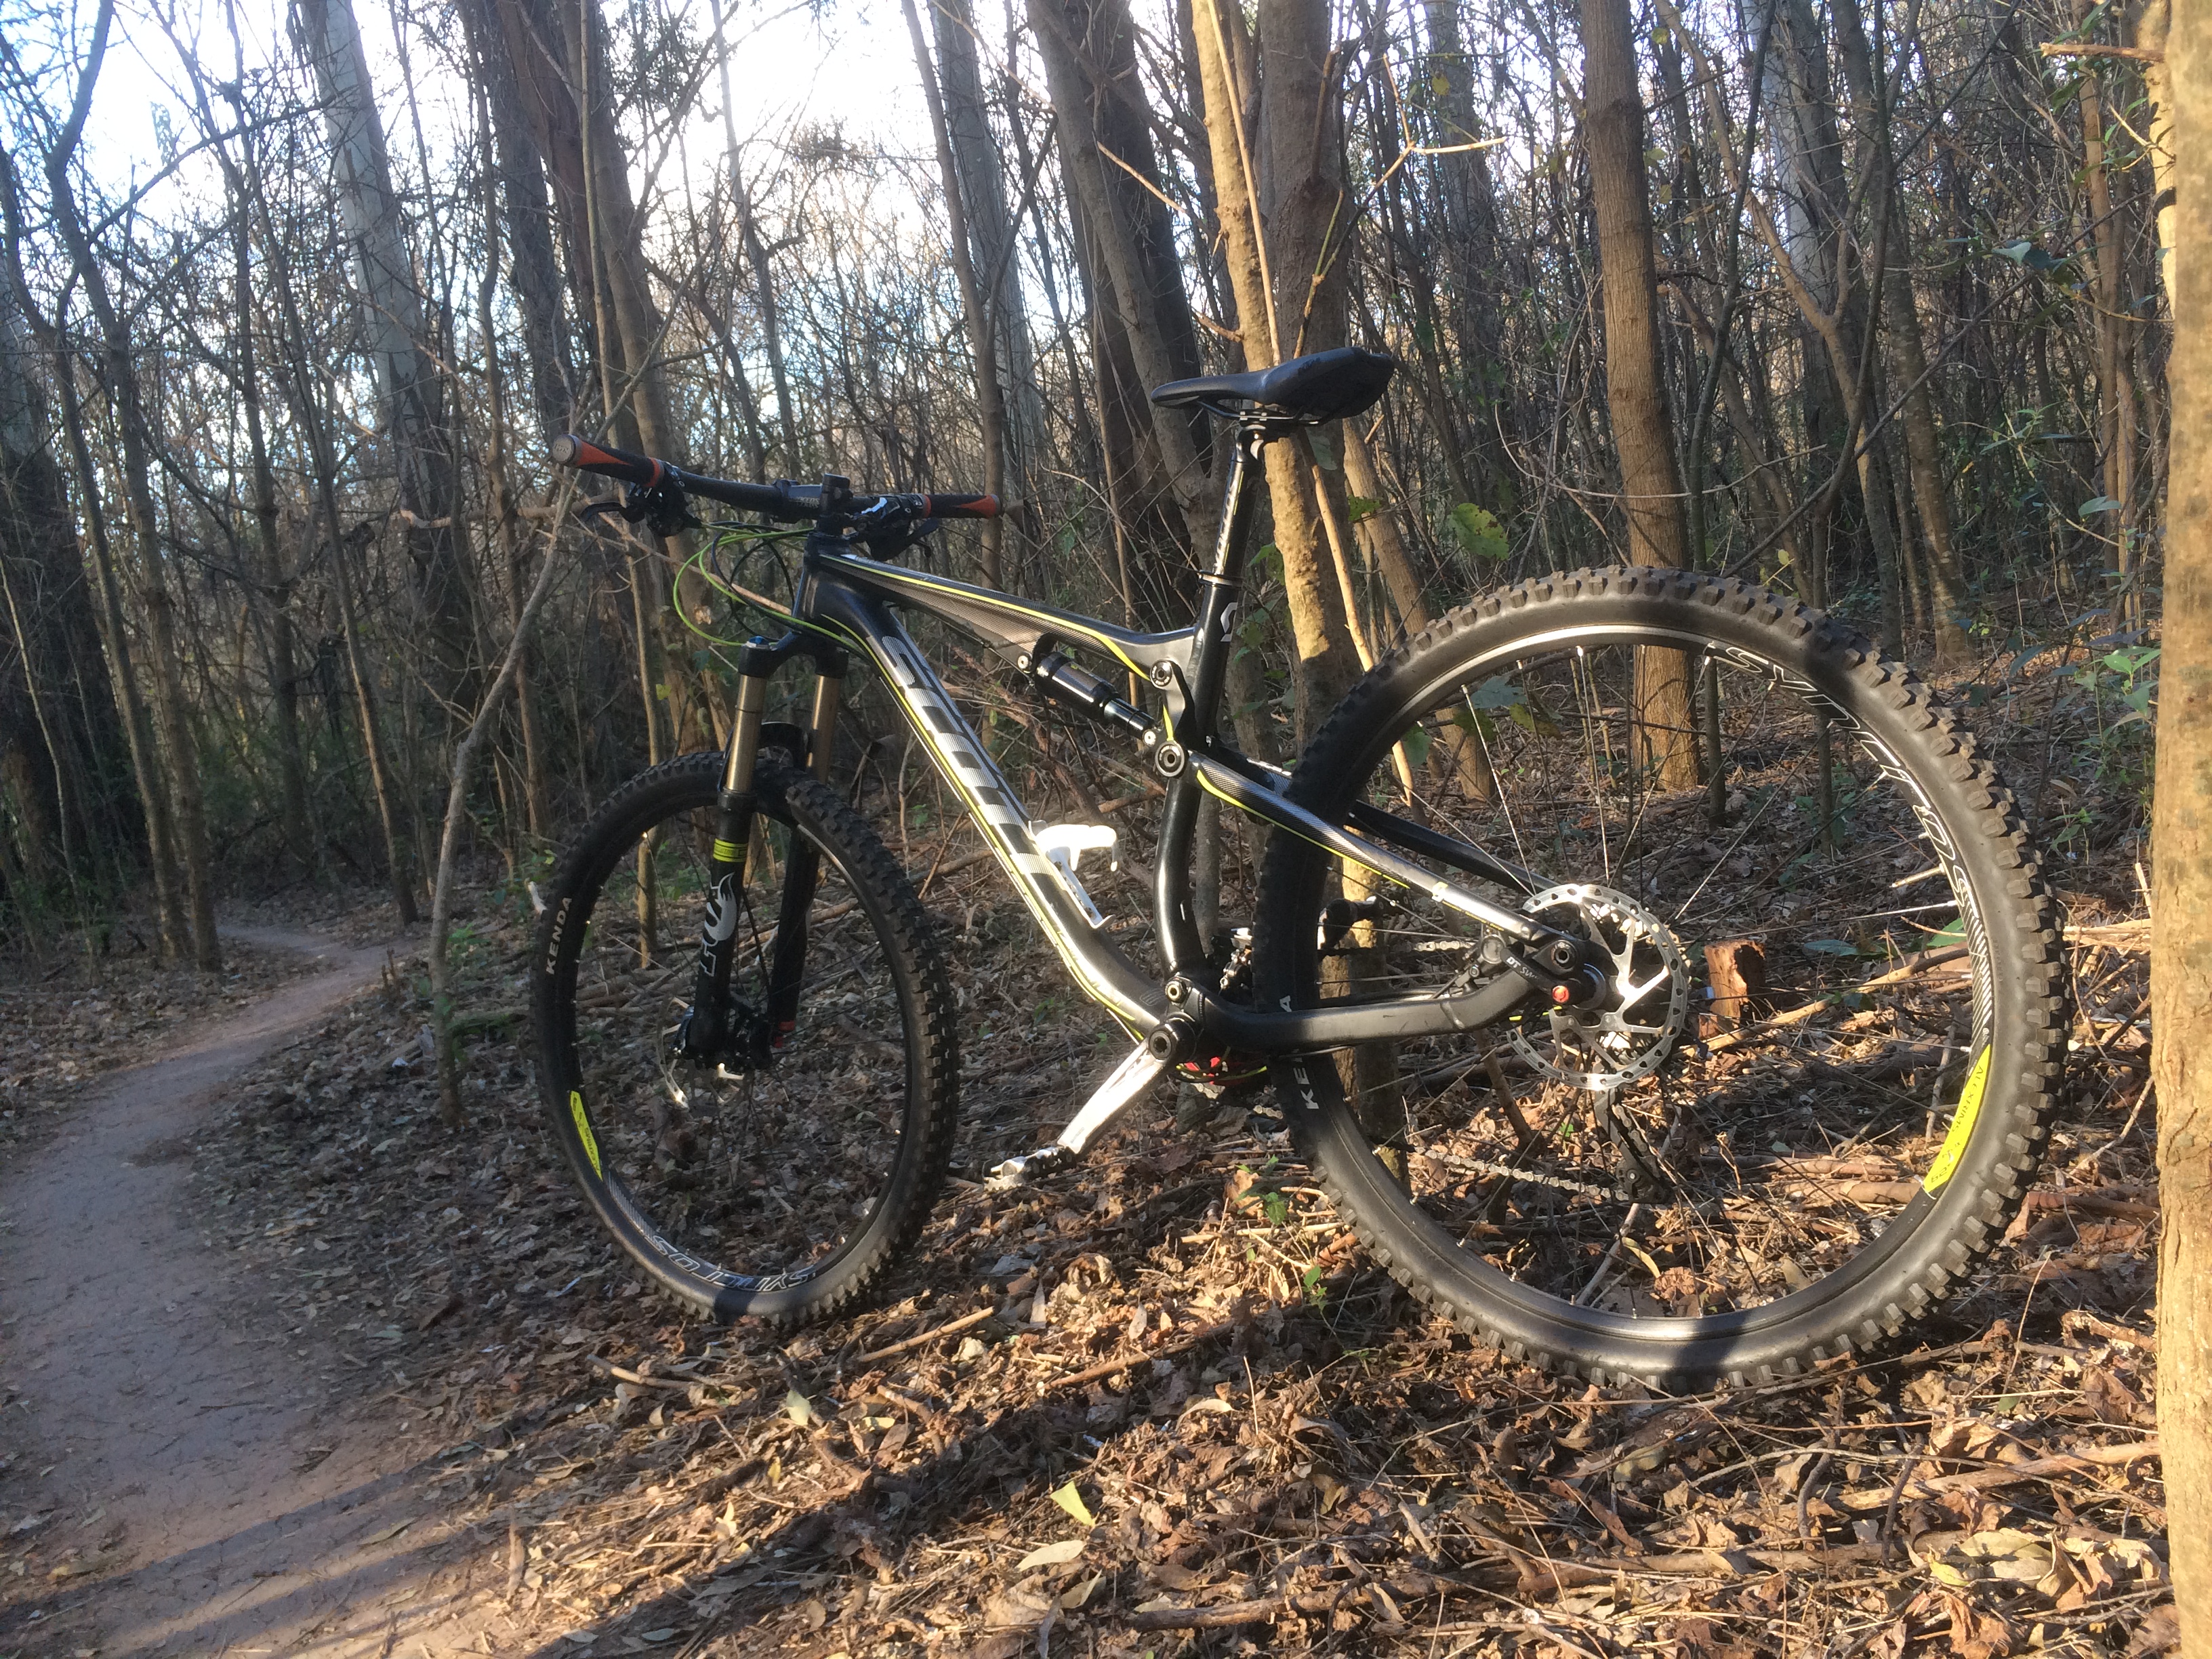
bike, bicycle, mountain bike, mountain biking, road bicycle, cycle sport, trail, bicycle wheel, soil, automotive tire, tire, path, tree, wheel, hybrid bicycle, cycling, mountain bike racing, sports equipment, bicycle frame, vehicle, cross country cycling, cyclo cross bicycle, forest, auto part, spoke, freeride, downhill mountain biking